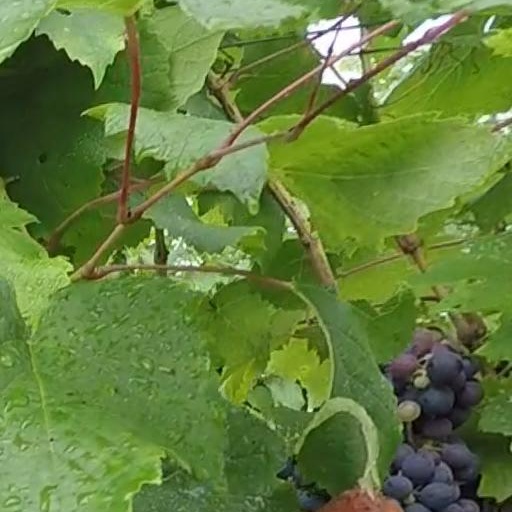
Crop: grape